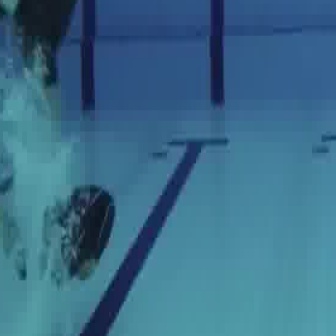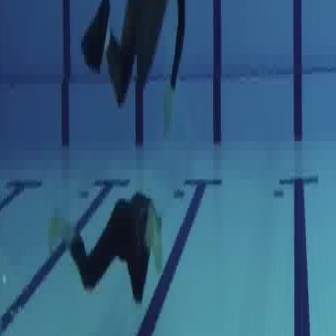
  Please identify the target specified by the bounding box [9,170,116,277] in the first image and locate it in the second image. Return the coordinates in [x_min,y_min,x_max,y_max] format.
Answer: [46,186,165,306]